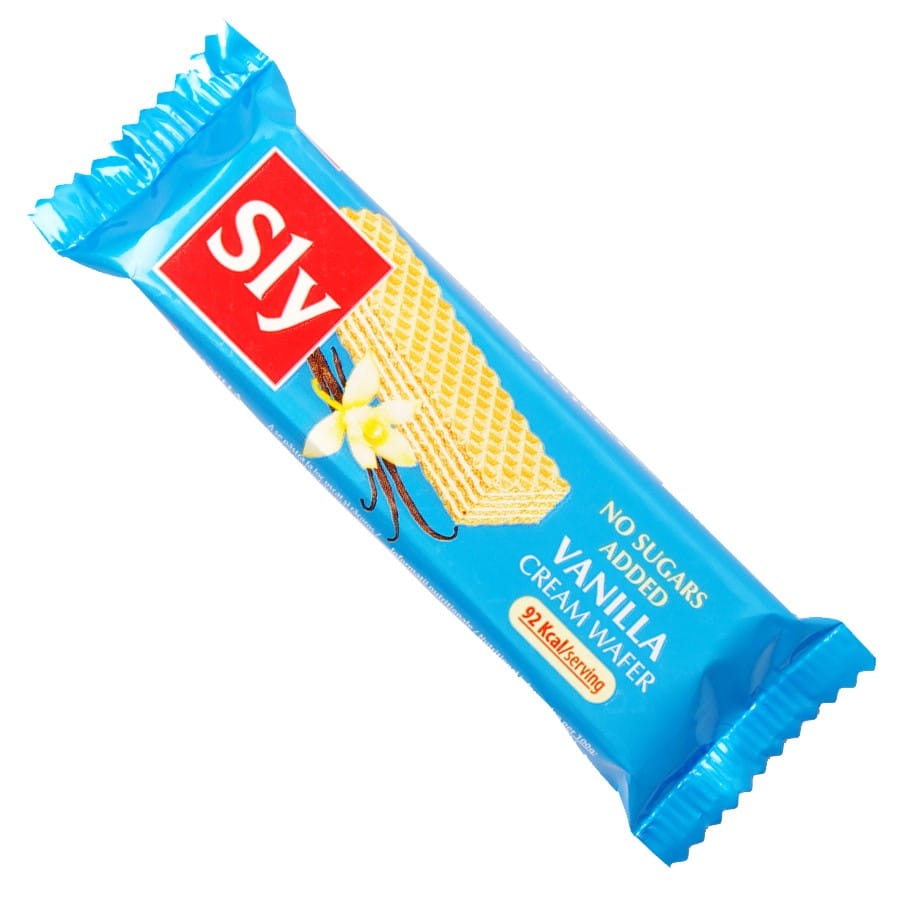
Vanillecremewaffel ohne Zuckerzusatz 20g SLY NUTRITIA
ZUTATEN Weizenmehl, Süßungsmittel (Maltit 28,3%), ungehärtetes Palmöl, Molke pulver, Stärke, Emulgator (Lecithin Sojabohne ), natürliches Vanillearoma (0,3 %), Sól, Backtriebmittel (Natriumbicarbonat), Vanillin. Sahnegehalt 65%. Nährwert in 100g: Brennwert 1923,6 kJ / 461,9 kcal Fett 26,8 g davon gesättigte Fettsäuren 13,9 g Kohlenhydrate 61,8 g davon 8 g Zucker * davon Polyole 28,3 g Ballaststoffe 0,8 g Protein 4,4 g Sól 0,52 g * Enthält nur natürlich vorkommenden Zucker Allergene: Weizenmehl, Sojabohnen. Kann Spuren von Haselnüssen enthalten Kann bei übermäßigem Verzehr abführend wirken LAGERUNG: Kühl lagern und dunklen Ort. Hersteller: Sly Nutriţia SRL 5th, Aleea Industriilor Street Buzău - Rom & acirc;nia
Brand: SLY NUTRITIA
Category: Food, Beverages & Tobacco > Food Items > Bakery > Ice Cream Cones